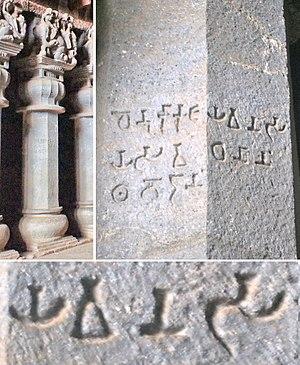
Les grottes de Karli, les grottes de Karla, les grottes de Karle ou les cellules de Karla, sont un complexe d'anciennes grottes bouddhistes indiennes excavées à Karli près de Lonavla, dans le Maharashtra. Il est à seulement 10,9 kilomètres de Lonavla. Les autres grottes de la région sont les grottes de Bhaja, la grotte bouddhiste de Patan, les grottes de Bedse et les grottes de Nasik. Les sanctuaires ont été développés du IIe siècle avant notre ère au Ve siècle de notre ère. On pense que le plus ancien des sanctuaires des grottes remonte à 160 avant notre ère, ayant surgi près d'une ancienne route commerciale majeure, s'étendant vers l'est de la mer d'Arabie au Deccan.
La brahmi est un système d'écriture alphasyllabaire, qui semble dater du IIIᵉ siècle av. J.-C. La brahmi est la plus ancienne parente des systèmes d'écriture brahmiques, nées en Inde. Les inscriptions les mieux connues et les plus anciennes en brahmi sont les édits gravés d'Açoka. Ce système d'écriture est l'ancêtre de la plupart des écritures de l'Inde, du Bengladesh, du Népal, du Bhoutan et de l'Asie du sud-est, de Chine, ainsi que lors de la courte utilisation de l'écriture 'phags-pa sous la dynastie mongole Yuan et a peut-être inspiré le hangeul coréen. Le système numéral de la brahmi est l'ancêtre des chiffres arabes.